St. John's College, Nugegoda

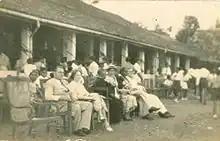
Historical image

In 1915, five Wardens of the Church of St. John, led by John Henry Wickramanayake, secured a piece of land in Nugegoda from the Anglican Bishop of Colombo. They collected money to establish an English School with fifteen students.